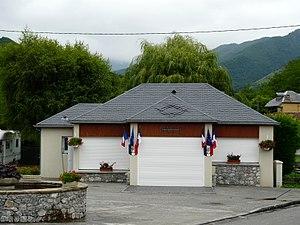
La mairie de Cazarilh, Hautes-Pyrénées, France.
Cazarilh est une commune française située dans le département des Hautes-Pyrénées, en région Occitanie.